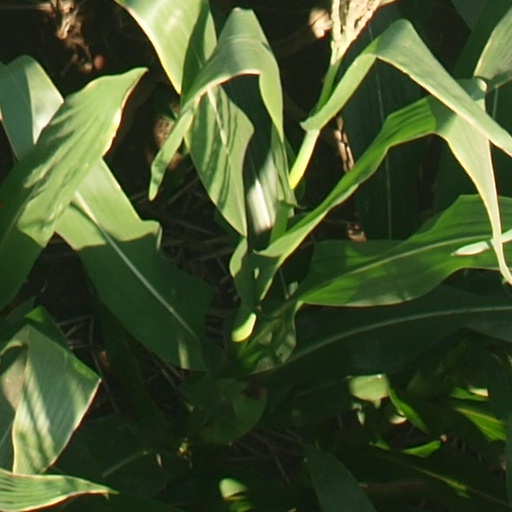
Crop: maize; corn